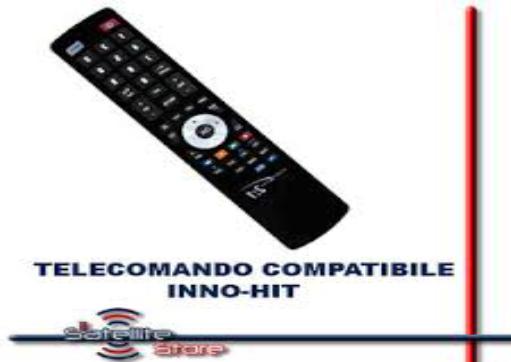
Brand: Inno Hit
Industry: Electronic